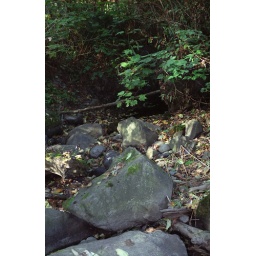
Minkler Lake during a drought. Very low water levels in the lake and creek trapped fish and tadpoles.